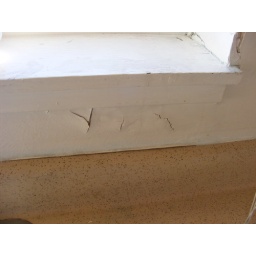
old apartment - water damage below kitchen window